Cry Macho

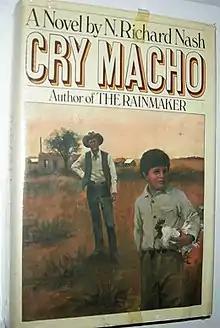
First edition cover

Cry Macho is a 1975 American novel by N. Richard Nash published in the United States by the Delacorte Press. The story was originally written as a screenplay under the title Macho, but was later adapted into a novel after Nash failed to sell the script. The book follows Mike Milo, a Texas rodeo star tasked with kidnapping an eleven-year-old boy in Mexico named Rafo. The story centers around the themes of loss, love, and redemption, all surrounding Mike's journey alongside Rafo.